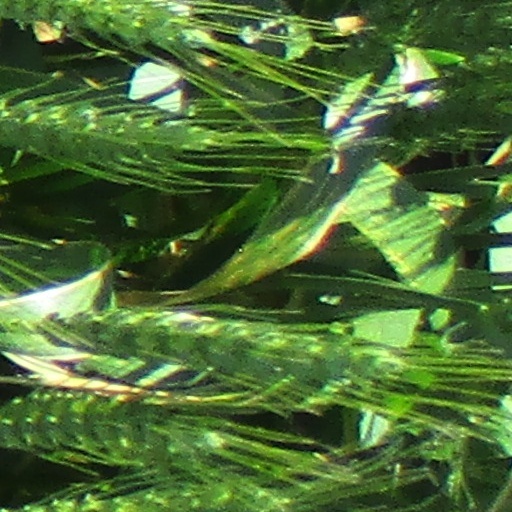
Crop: wheat